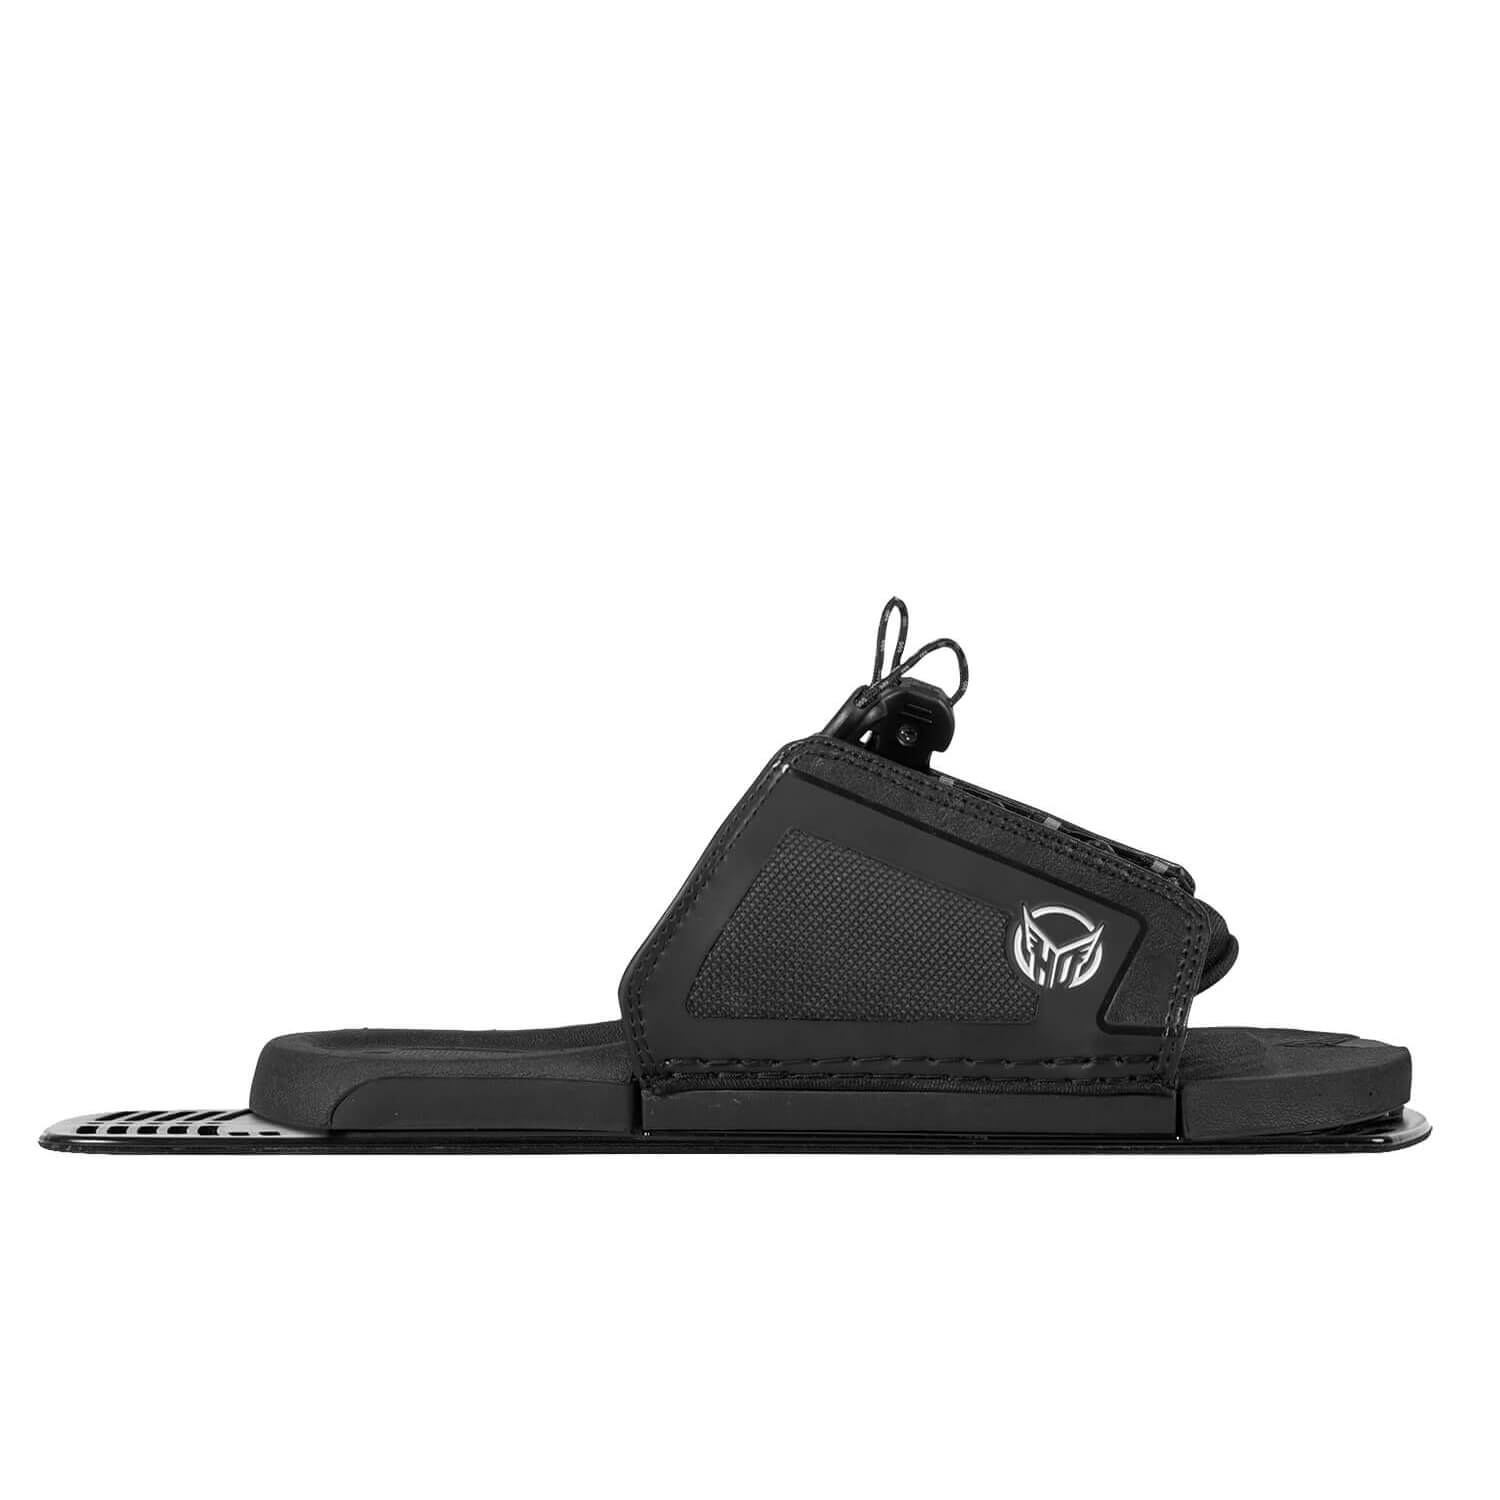
HO Stance Adjustable Rear Toe 2021
Specifications: SBR CLOSED CELL FOAM LINER: Rubber boot feel with an exact but comfortable fit STATIC LACE FOR SIZE ADJUSTABILITY REMOVABLE FOOTBED ANCHORING SYSTEM: for easier mounting AVAILABLE WITH DIRECT CONNECT AND TRADITIONAL ALUMINUM PLATE: options fit virtually all ski brands LIGHTWEIGHT BUILD NEW FOR 2021
Brand: HO
Category: Sporting Goods > Outdoor Recreation > Boating & Water Sports > Towed Water Sports > Water Skiing > Water Ski Bindings